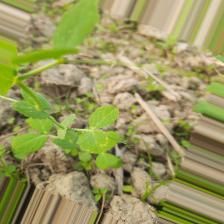
Label: Ascochyta blight